Henry Barrowe

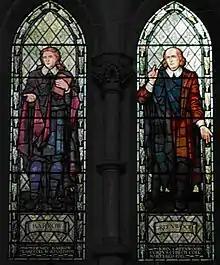
Henry Barrowe (left) and John Greenwood, stained-glass windows at Emmanuel United Reformed Church, Cambridge

Henry Barrow (or Barrowe) ( – 6 April 1593) was an English Separatist Puritan, or Brownist, who was executed for his views. He led the London underground church from 1587 to 1593; spent most of that time in prison; and wrote numerous works of Brownist apologetics, most notably "A Brief Discoverie of the False Church".